1821 Norfolk and Long Island hurricane

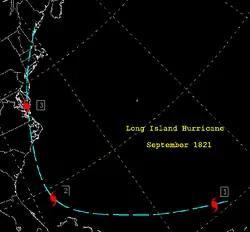
Estimated track of the 1821 Norfolk and Long Island Hurricane from NOAA.

The 1821 Norfolk and Long Island Hurricane was an intense and record breaking tropical cyclone that devastated the East Coast of the United States in early September & was one of four known tropical cyclones that have made landfall in New York City. It has been estimated that a similar hurricane would cause about $250 billion in damages if a similar storm were to occur in 2014. Despite that, an even earlier and more intense hurricane struck the greater area during the pre-Columbian era (between 1278 and 1438) which left evidence that was detected in South Jersey via paleotempestological research. A third and more recent storm was the 1893 New York hurricane, while the fourth was Hurricane Irene in 2011.